St Anne Within the Liberty of Westminster

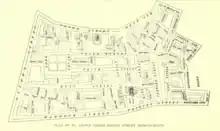
Plan of the parish of St Anne

The northern boundary was Oxford Street, the western boundary was Berwick Street/Rupert Street, to the south was an irregular boundary around Leicester Square, and the eastern boundary was to the west of Charing Cross Road north of Cambridge Circus and to the east of it to the south. In modern terms it corresponded to the eastern section of Soho including Chinatown.